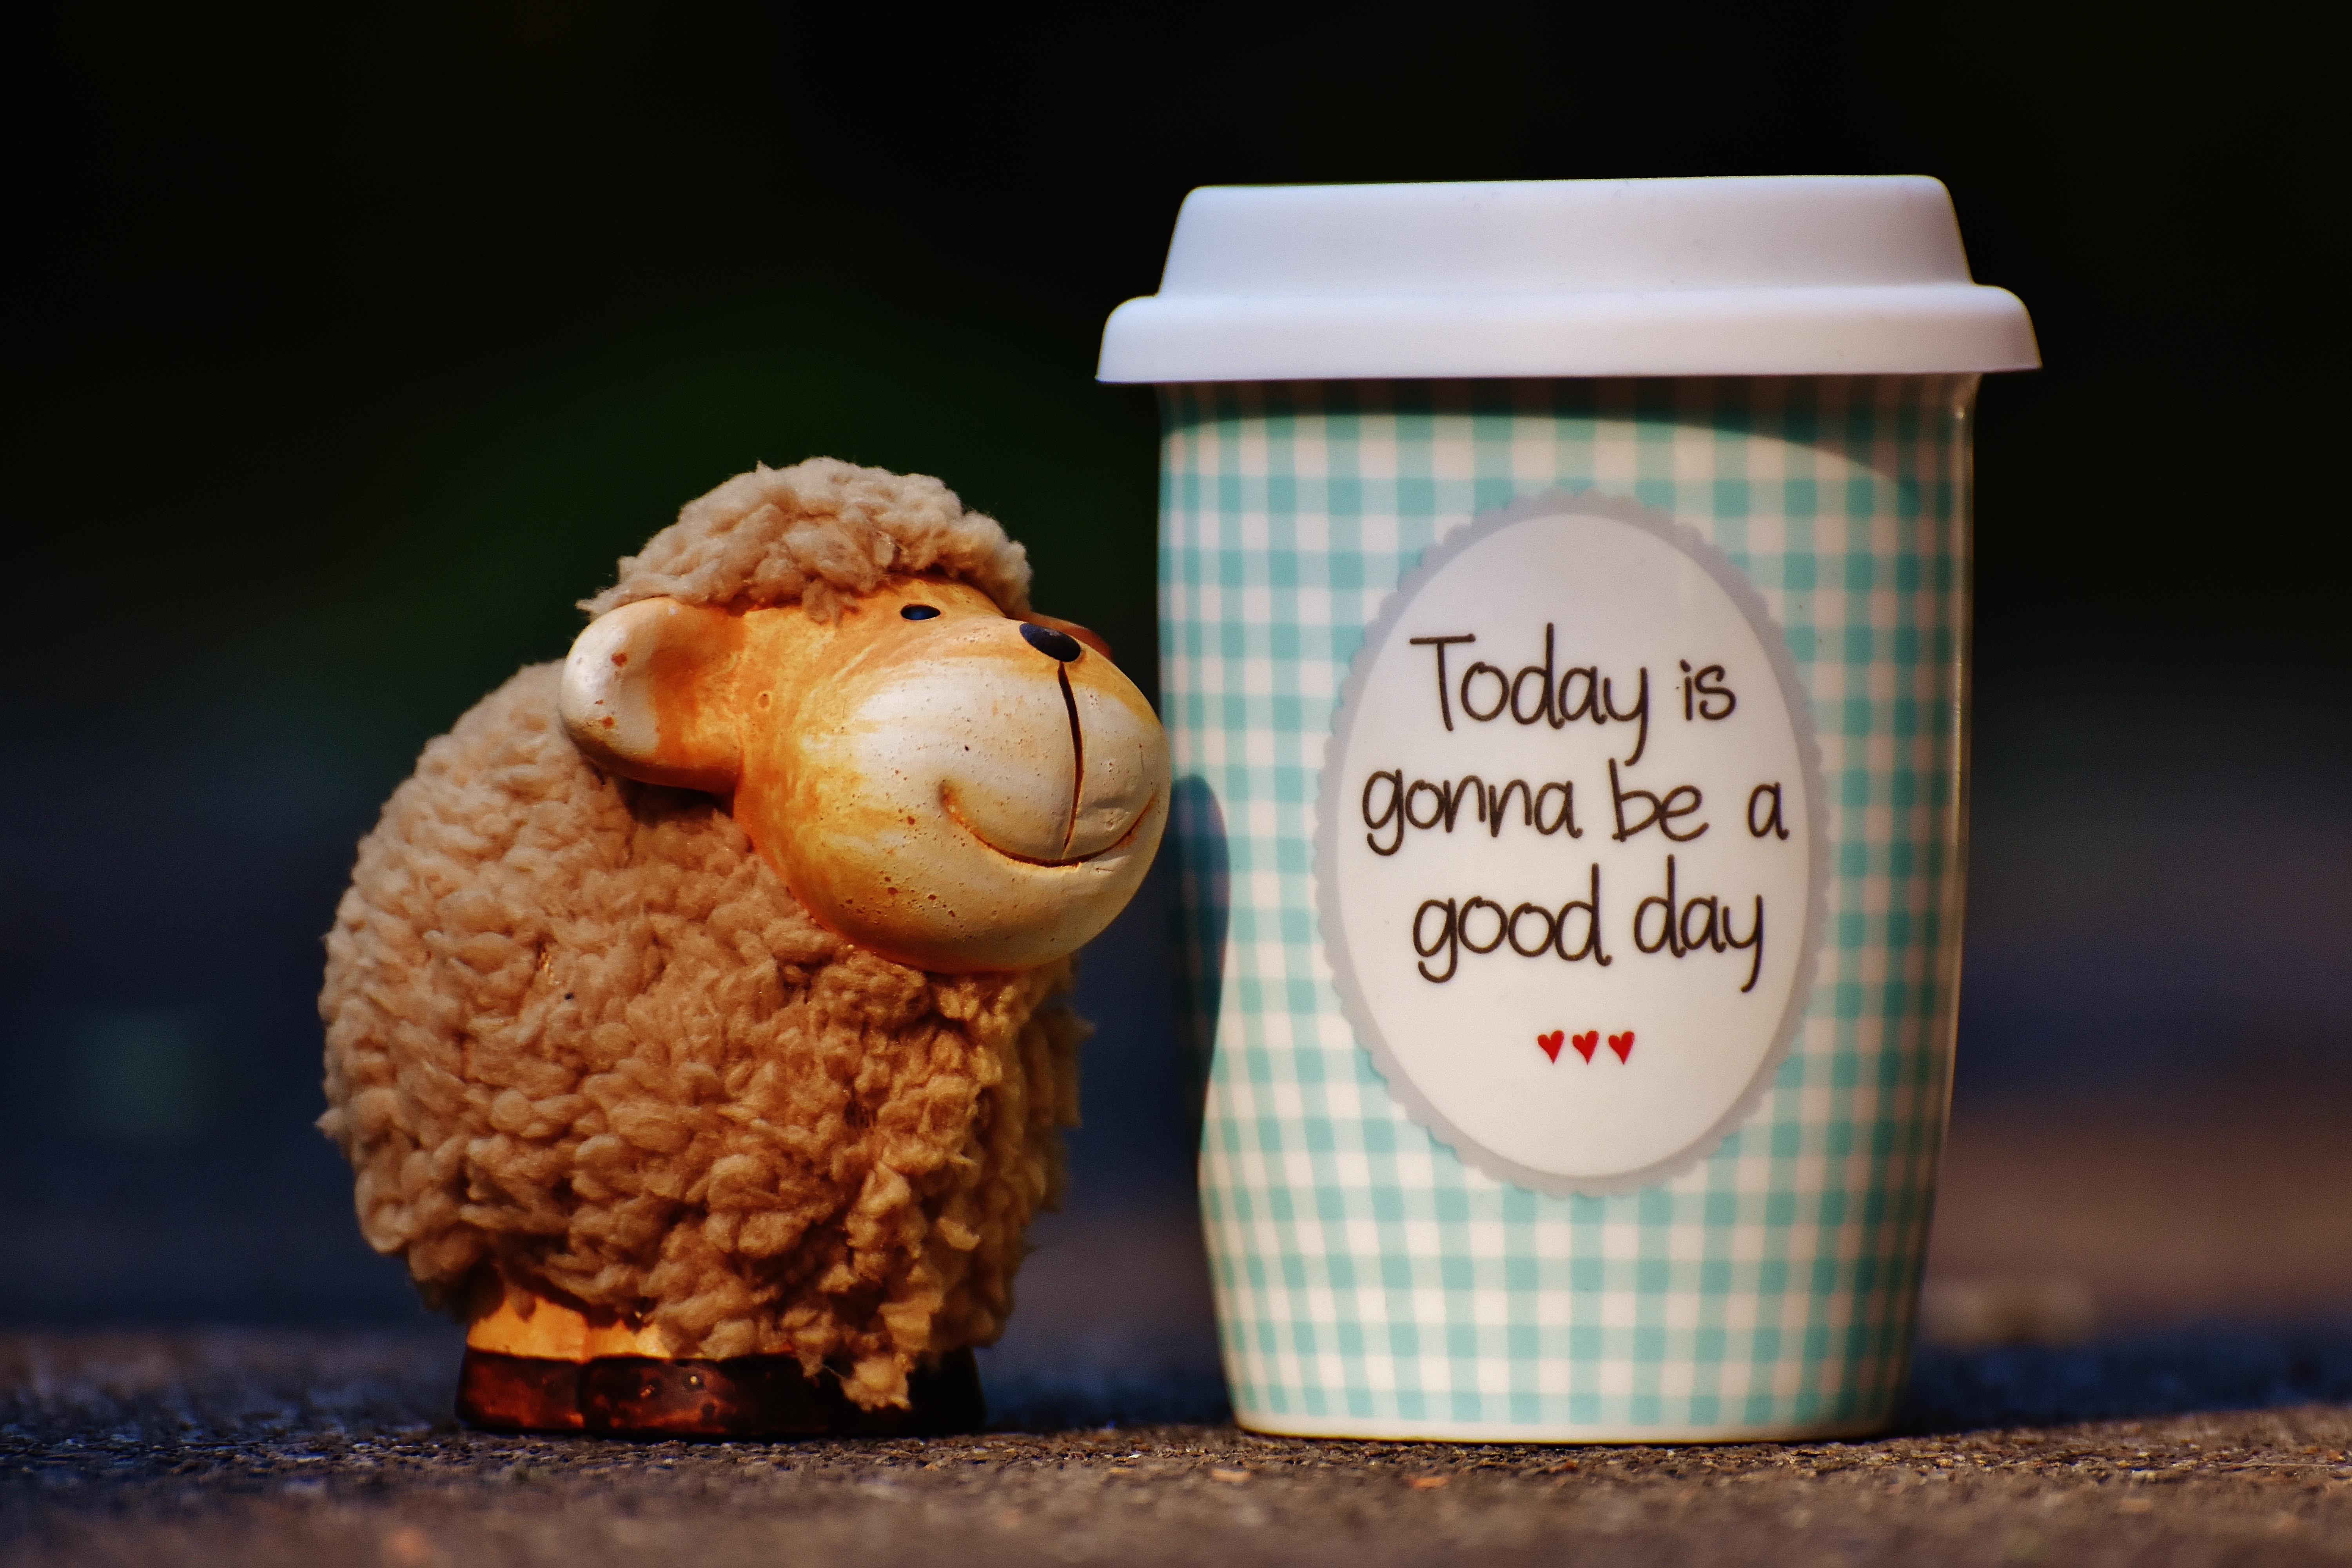
sheep, toy, livestock